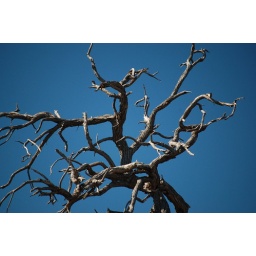
Tree against a blue sky